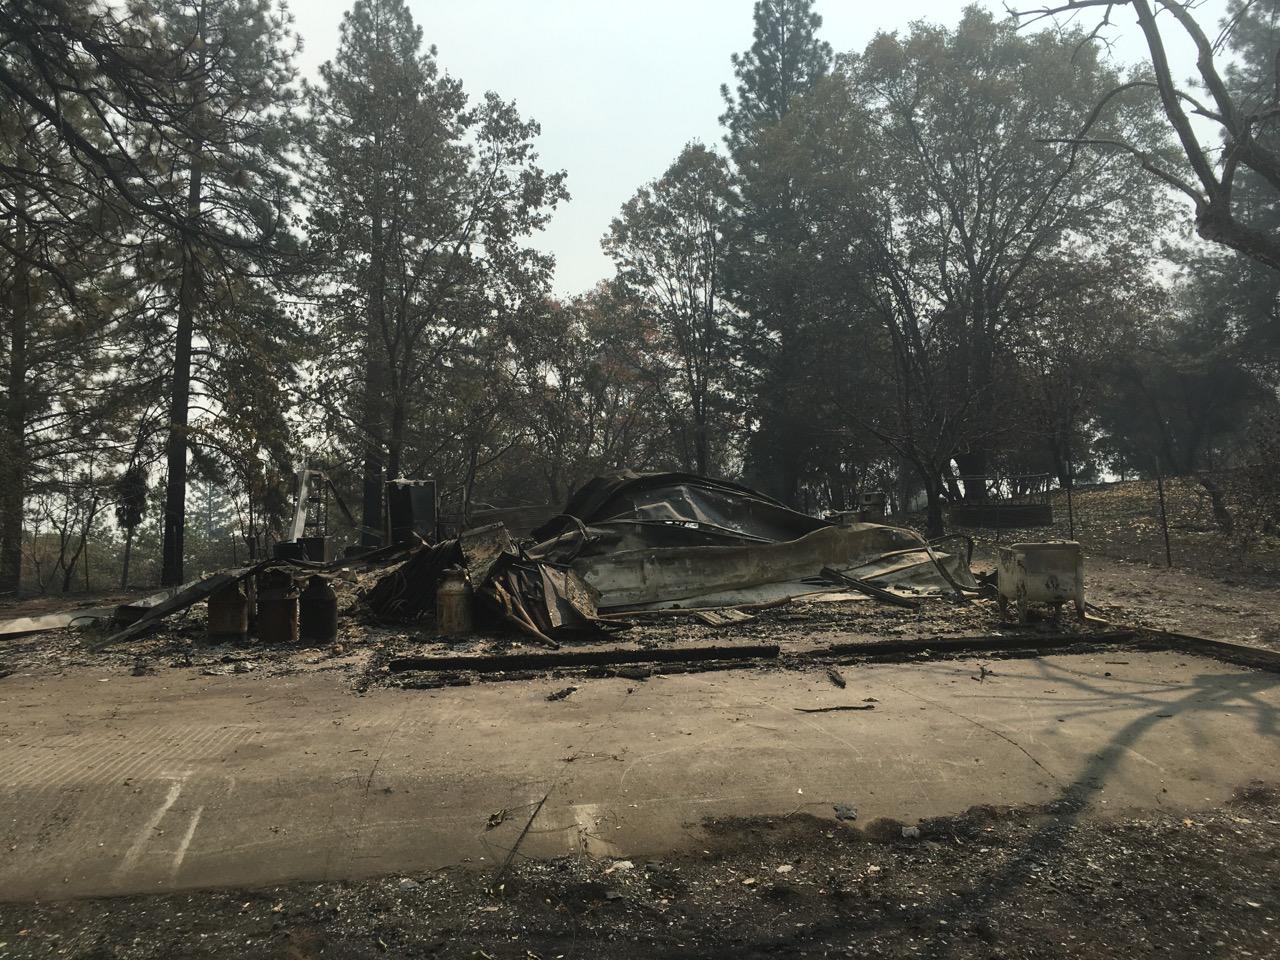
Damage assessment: destroyed